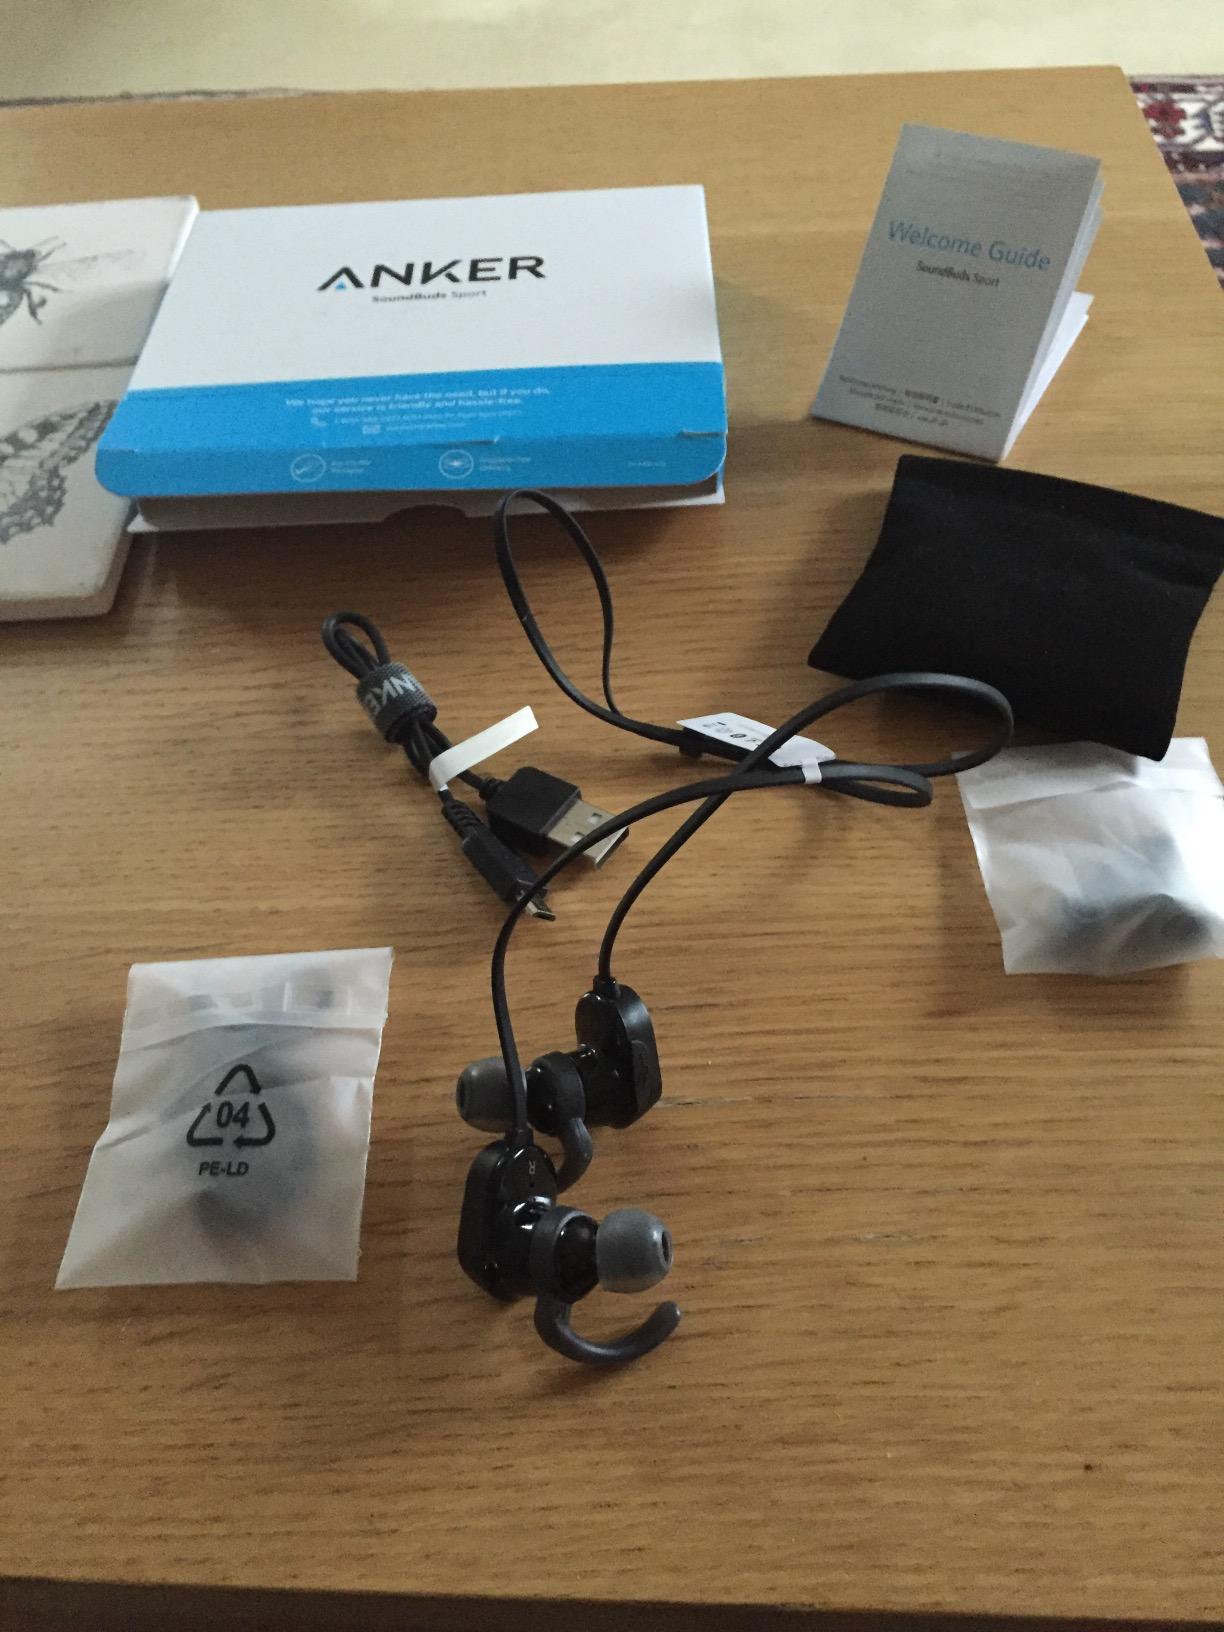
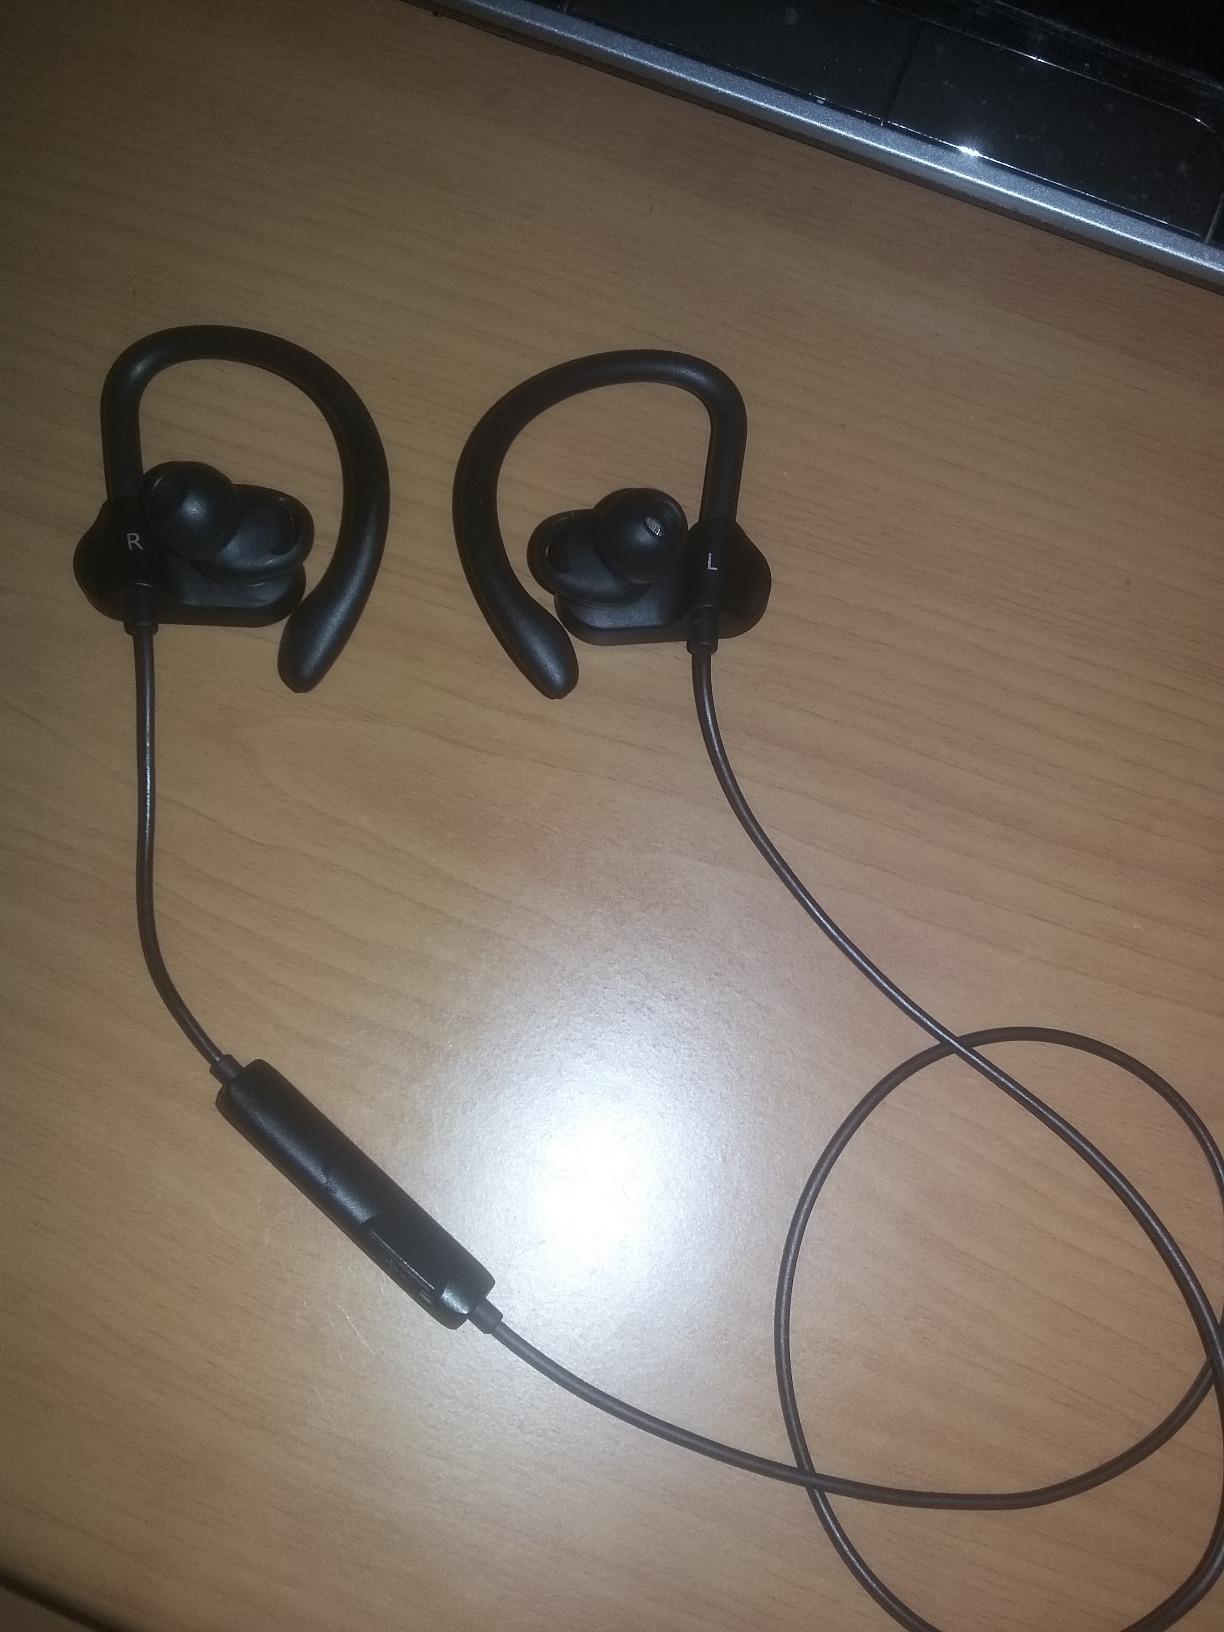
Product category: headphones
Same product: no